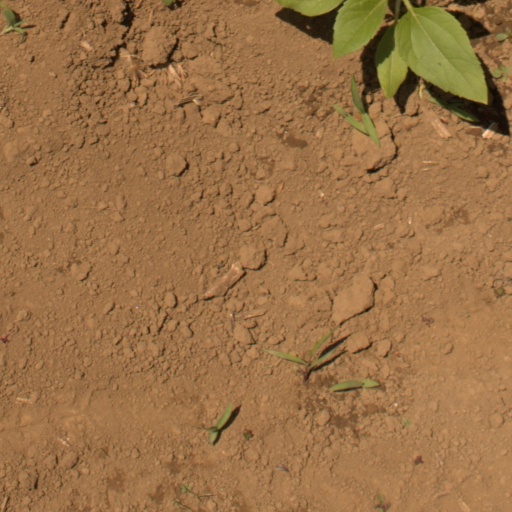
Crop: Jerusalem artichoke